Yayati

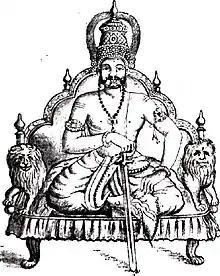
An illustration of Yayati on a throne

Yayati is an emperor in Hindu tradition. He is described to be a Chandravamsha king. He is regarded to be the progenitor of the races of the Yadavas and the Pandavas.